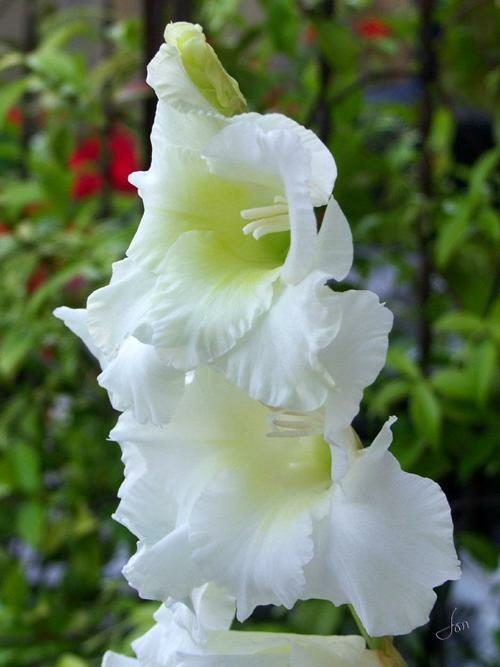
Flower: sword lily